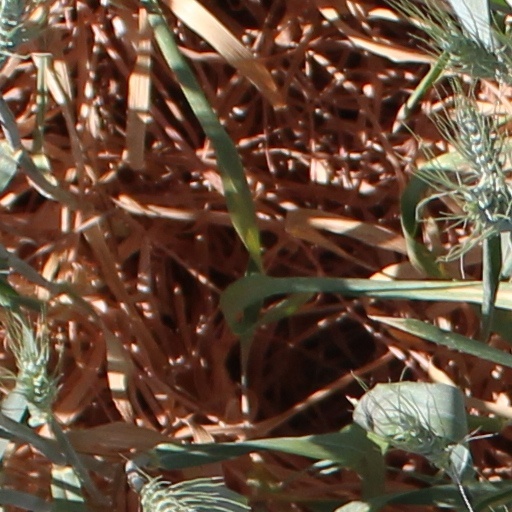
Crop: wheat